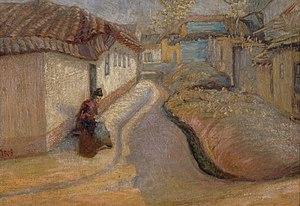
Les premiers Juifs arrivèrent sur le territoire de l'actuelle République de Serbie à l'époque de l'Empire romain. Mais les communautés juives des Balkans ne prirent de l'importance qu'à la fin du XVᵉ siècle, lorsque les Juifs, fuyant l'Inquisition en Espagne et au Portugal, trouvèrent refuge dans les régions contrôlées par les Ottomans et notamment en Serbie, alors en grande partie sous domination turque.